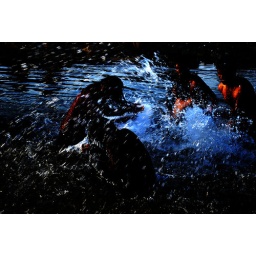
narmada river student playing in water -korambichandpur-bhandara-gondia-korambi-trip for m.j. collage, koradi, nagpurphotography; ashishkumar ujawane, nagpur